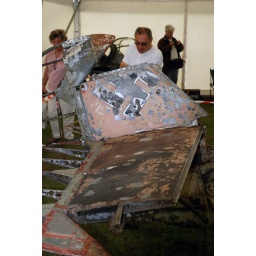
@Shoreham RAFA day 16/9/07Recovered from a Russian lake after 60 years beneath the water